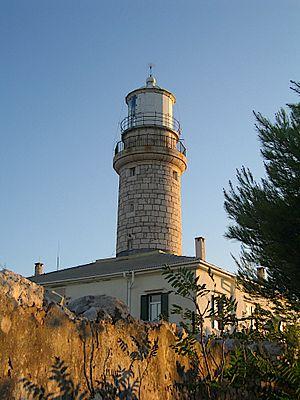
Le phare de Struga est un feu actif sur le cap de Struga sur l'île de Lastovo, proche du village de Skrivena Luka, dans le Comitat de Dubrovnik-Neretva en Croatie. Le phare est exploité par Plovput, une compagnie du Gouvernement de la République de Croatie.